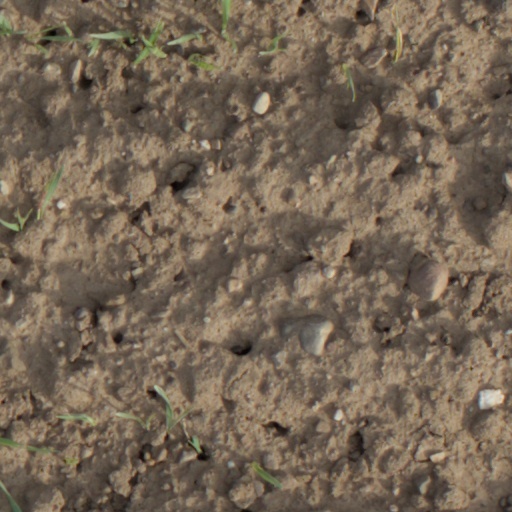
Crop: wheat